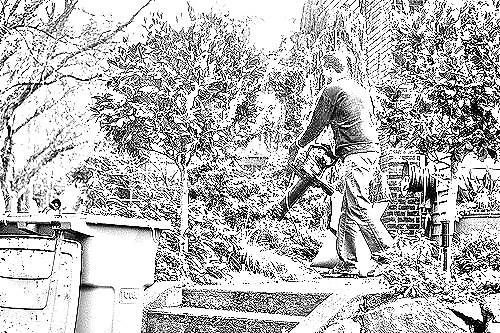
Portrait style: Sketch Portrait